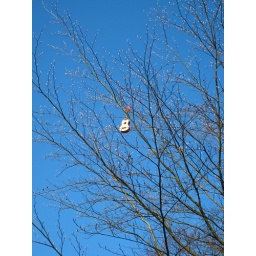
Mini guitar in a tree